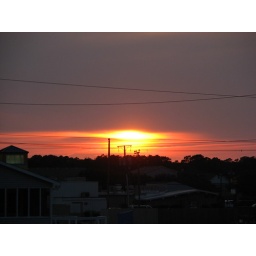
This is a sunset seen from the back deck on the beach house we stayed at for a weekend in OBX.